J Revolusi

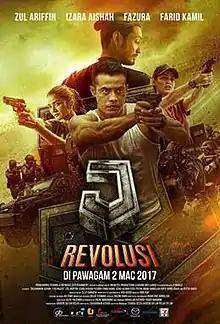
Theatrical release poster.

J Revolusi (English: J Revolution) is a 2017 Malaysian Malay-language action thriller film directed by Zulkarnain Azhar starring Zul Ariffin, Izara Aishah, Nur Fazura and Farid Kamil. This film revolves around Jay Zulkarnain (Zul Ariffin), an assault leader for Malaysia's Unit Tindakhas (Special Forces Unit).